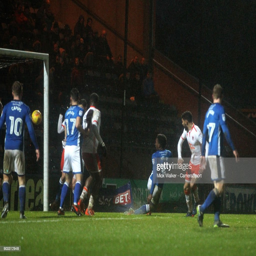
athlete scores his sides second goal during the league match .